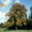
Label: oak_tree